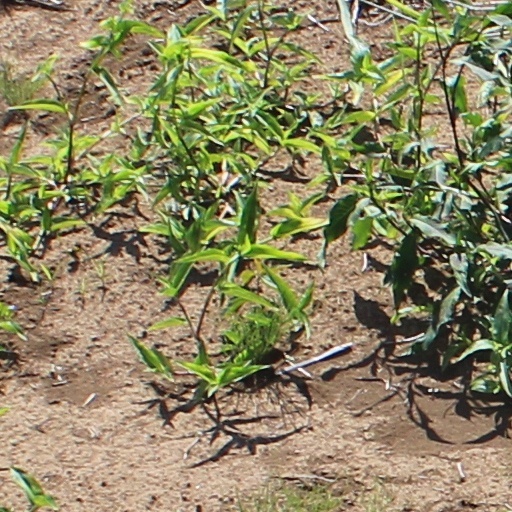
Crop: wheat